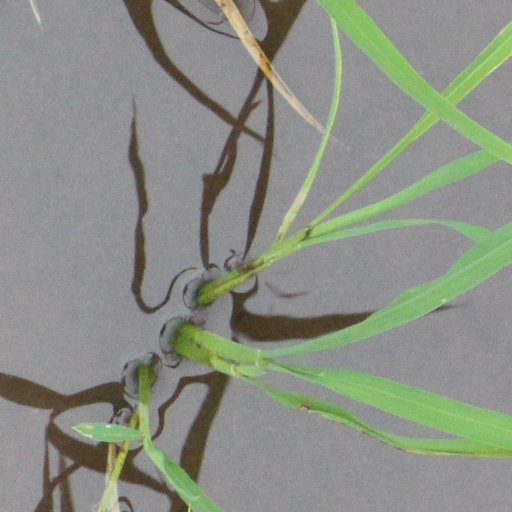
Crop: rice